Pablo Piatti

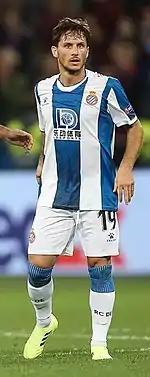
Piatti playing with Espanyol in 2019

Piatti was loaned to RCD Espanyol for one year on 16 July 2016, with a buyout clause. The following 24 May, after scoring a career-best ten goals to help his team to the eighth position, he signed a permanent three-year deal with the club.